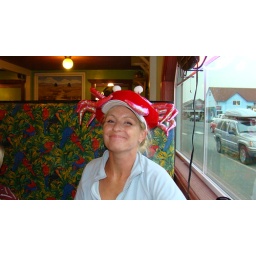
Julie in hat purchased across that street while waiting for dinner